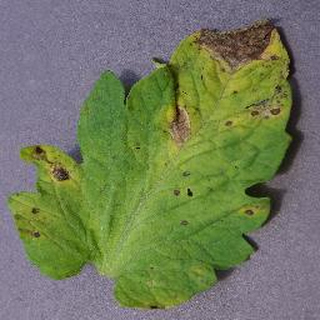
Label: tomato_septoria_leaf_spot